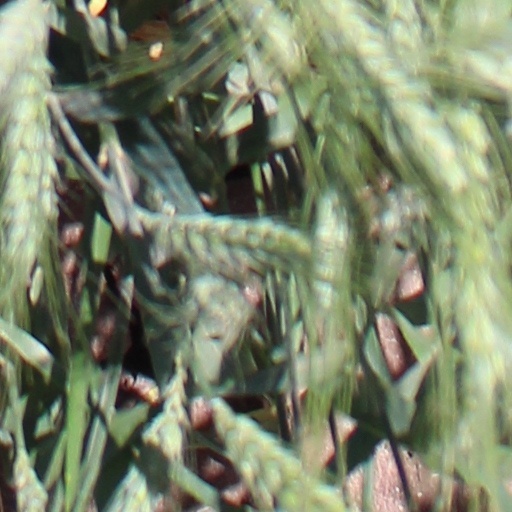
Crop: wheat